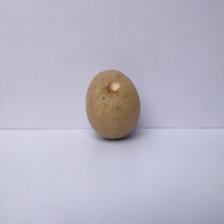
Size: Large